Diomede, Alaska

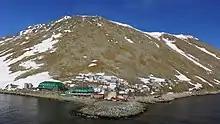
Drone photo, 2018

Diomede is an incorporated town and is the only habitable area on Little Diomede Island. The island is located in the Nome Census Area of the Unorganized Borough of the U.S. state of Alaska. All the buildings are on the west coast of Little Diomede, which is the smaller of the two Diomede Islands located in the middle of the Bering Strait between the United States and the Russian Far East. Diomede is the only settlement on Little Diomede Island. The population is 82 people, down from 115 at the 2010 census and 146 in 2000.